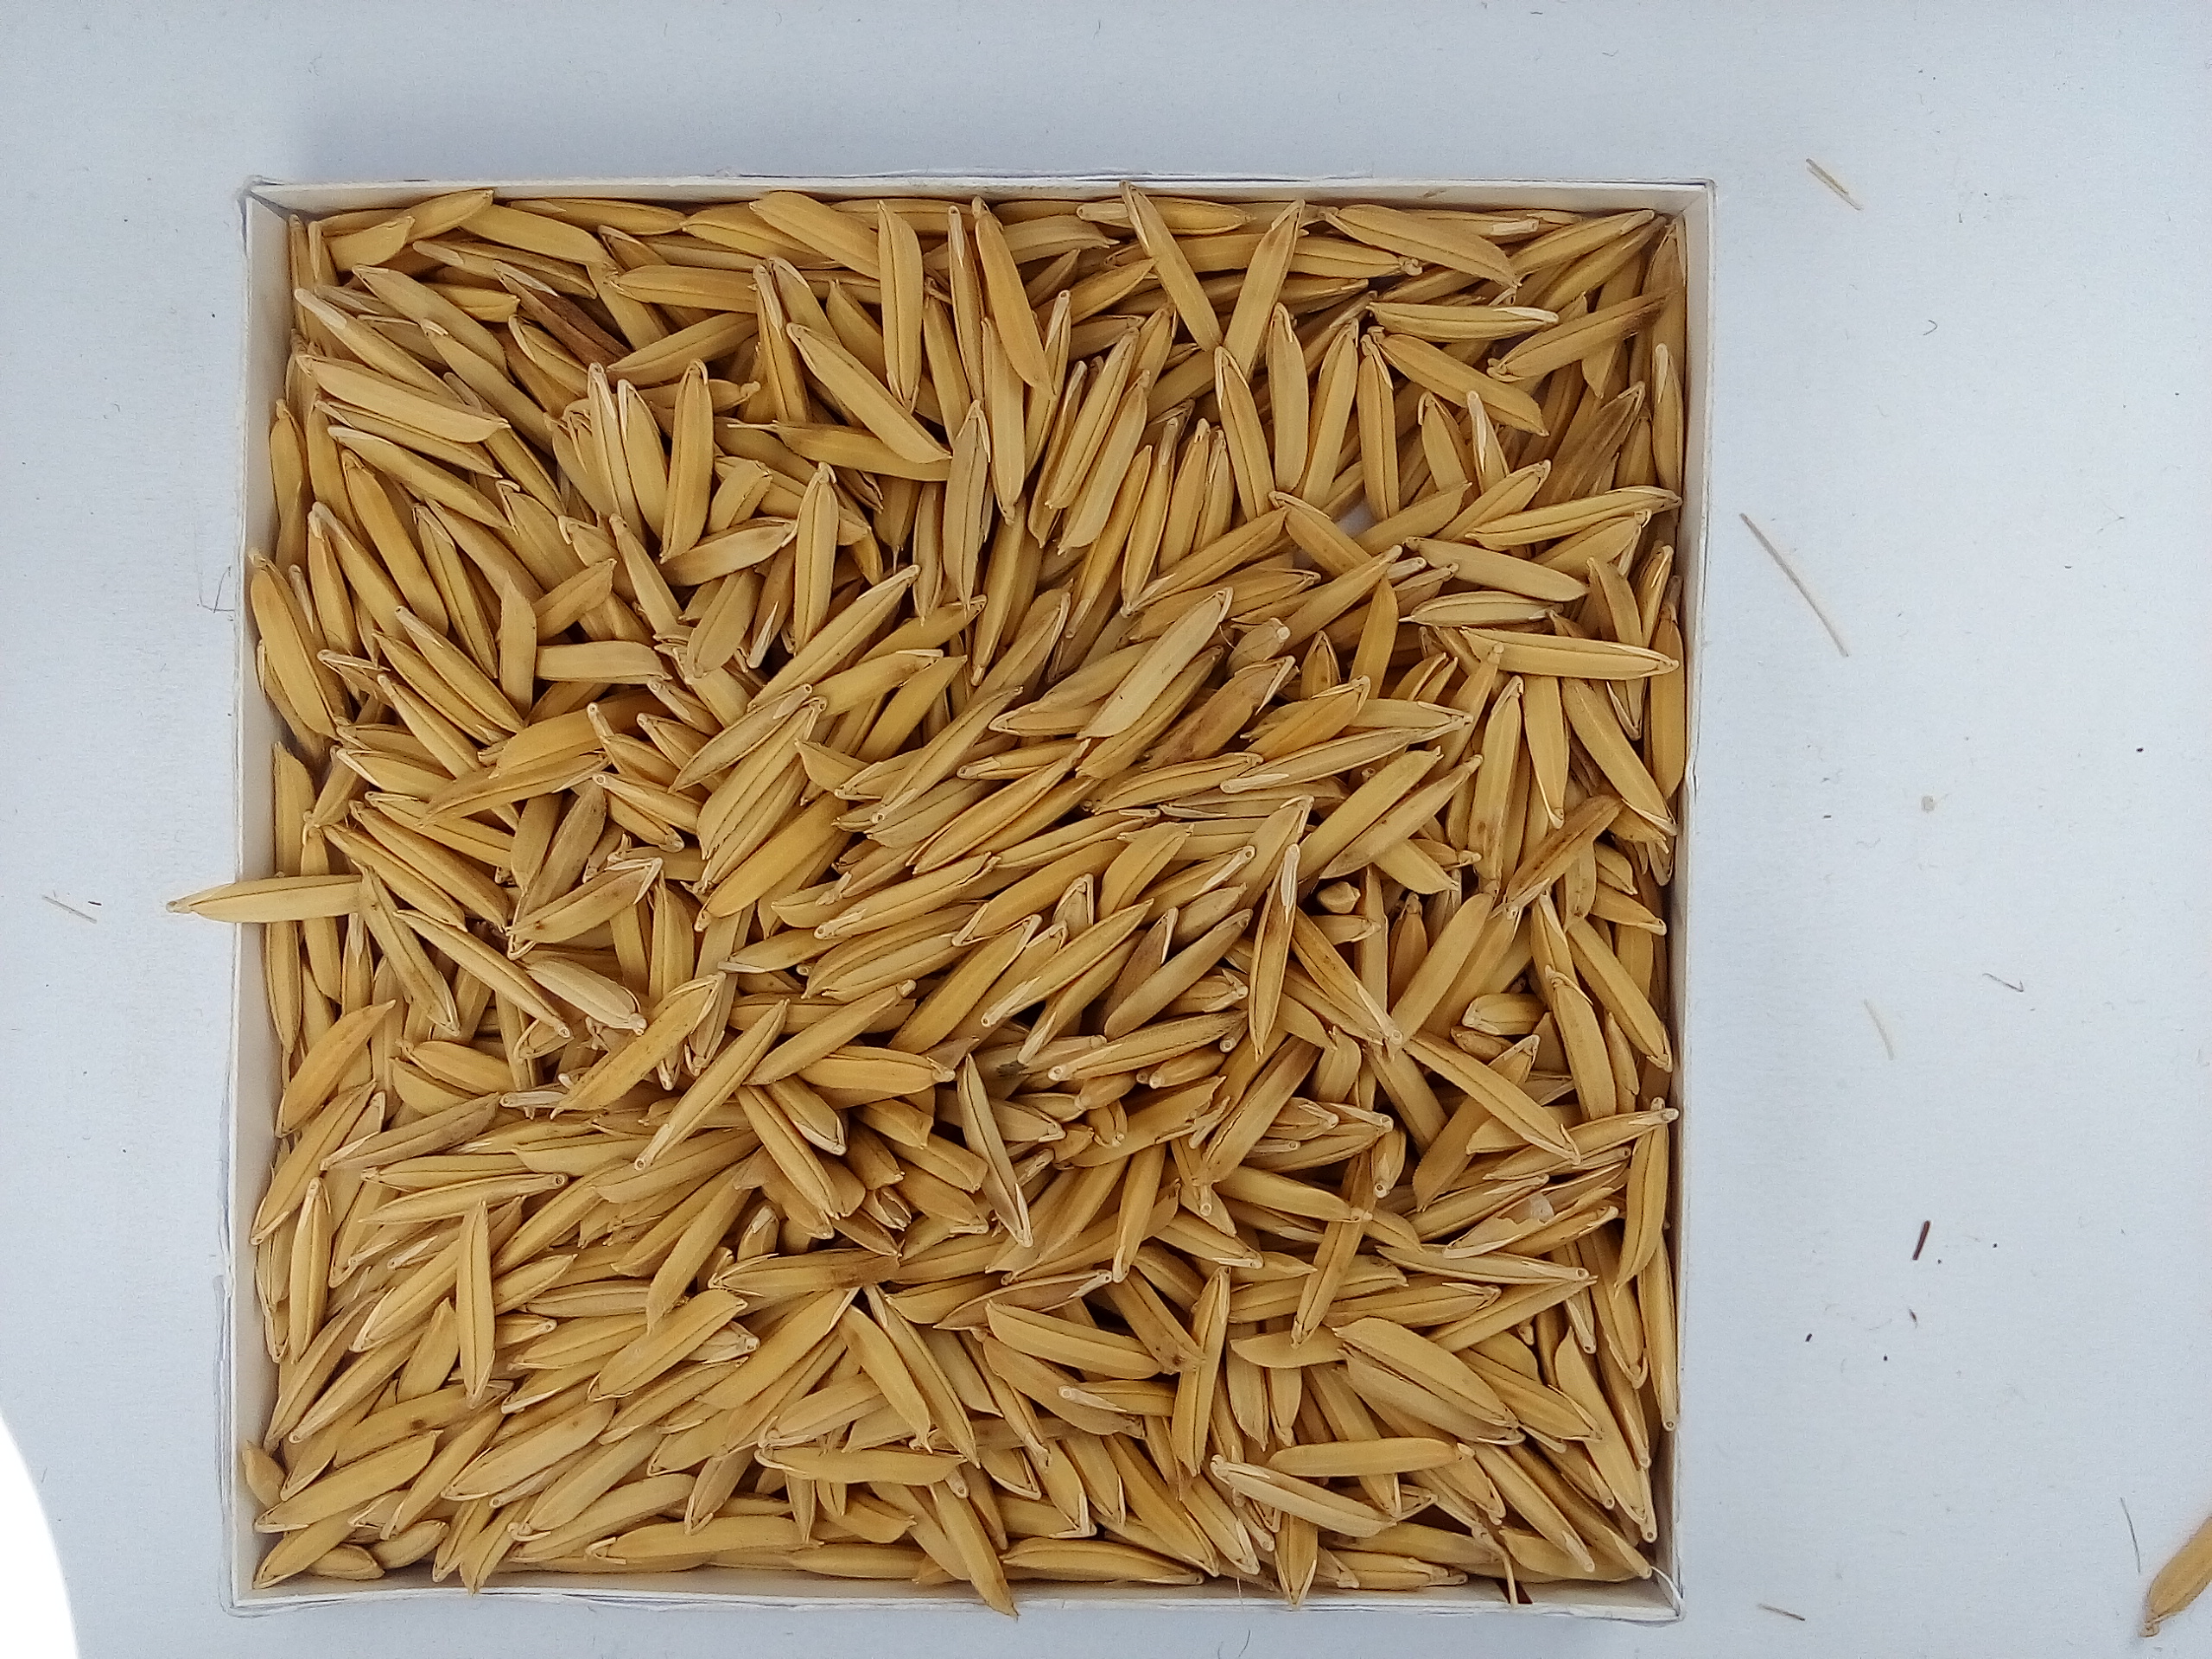
Rice seed variety: Unknown